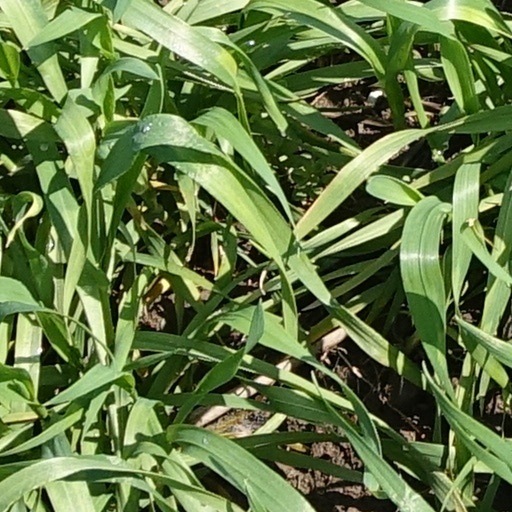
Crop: wheat